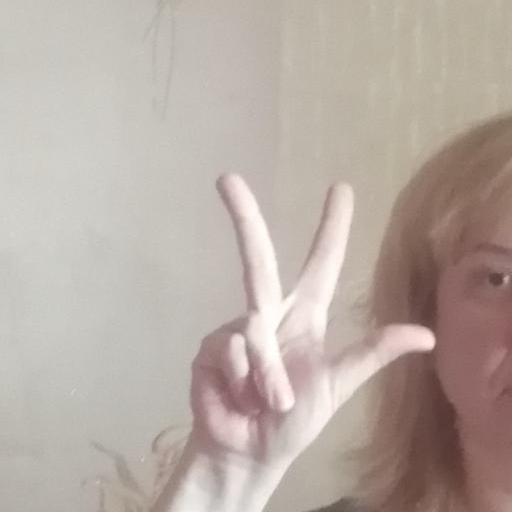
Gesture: three2